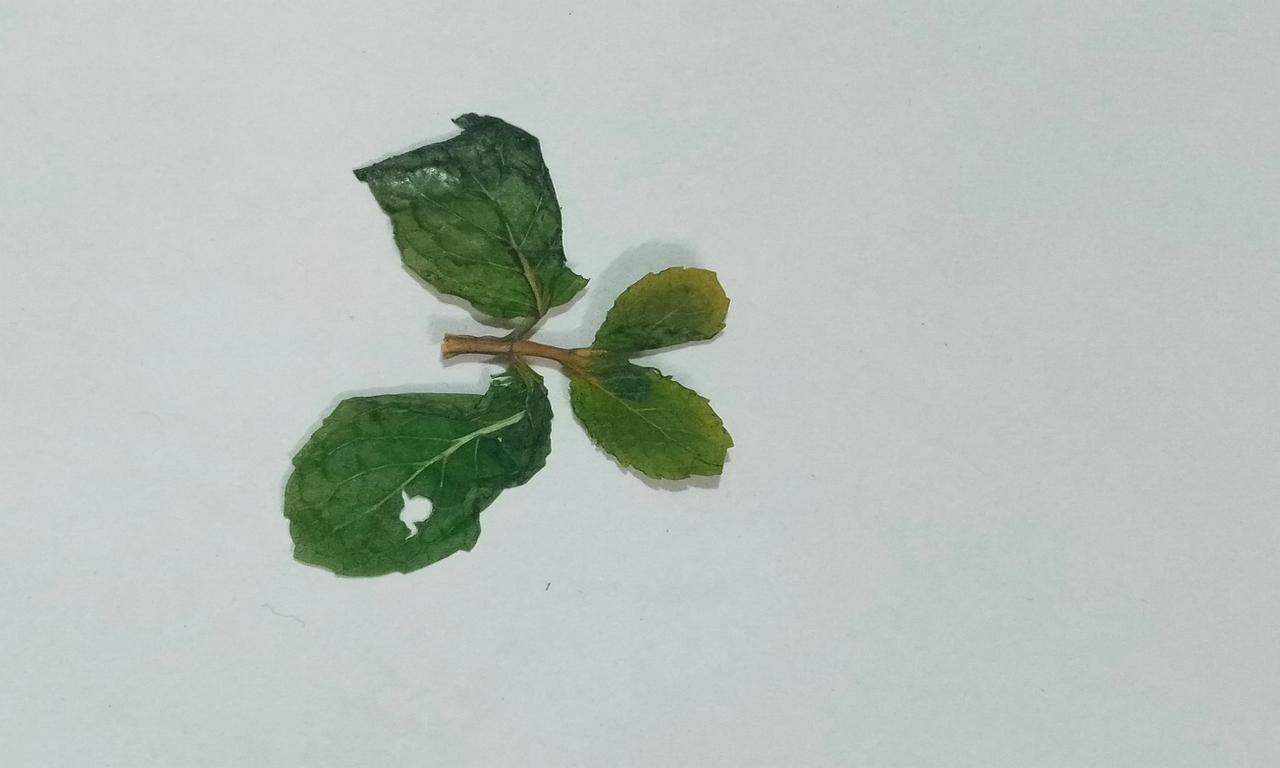
Label: Dried